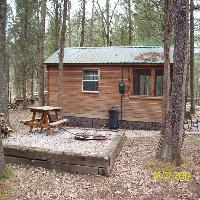
Weather: cloudy or overcast